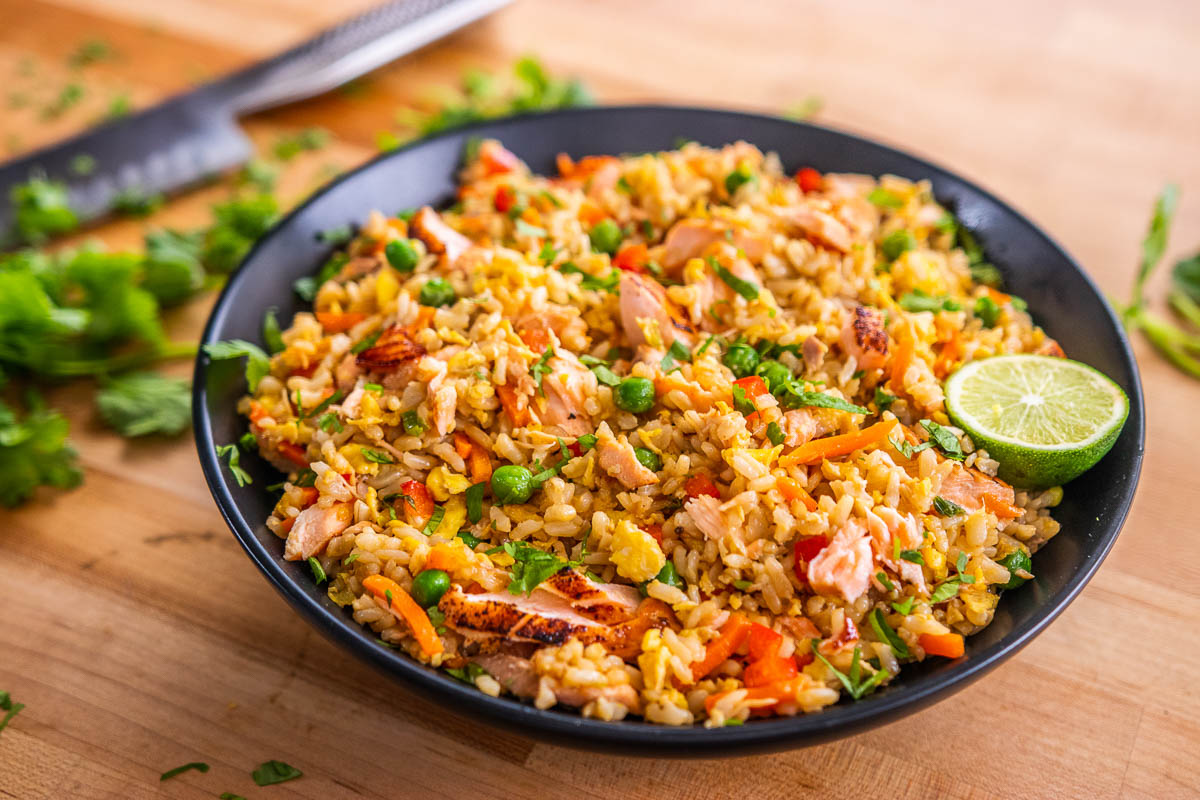
Dish: fried_rice